Johnathan McKinstry

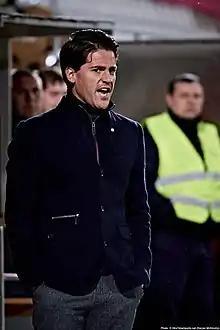
McKinstry with FK Kauno Zalgiris, 2017

Johnathan McKinstry (born 16 July 1985) is a Northern Irish football coach who is the head coach of the Gambia national football team.